Jeanne d'Arc (video game)

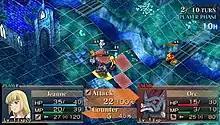
A screenshot from early on in the English translation of the game, with the grid clearly detailed.

The game's story is based on a fictionalized period of war between humans and demons. Unable to defeat the demons through combat, five prominent human generals craft five powerful armlets and use their power to banish the demons back to their realm. Many years pass, the unity engendered by the war is lost, and France and England engage in the Hundred Years' War for control of France's wealth and territories. The Duke of Bedford, regent of England and one of the five original heroes, makes a pact with the leader of the demons, letting him possess his nephew Henry VI in exchange for providing the English with demon soldiers.